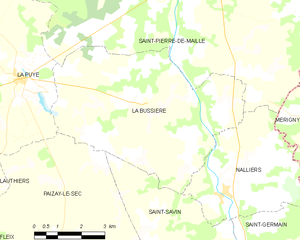
Carte des communes françaises La Bussière